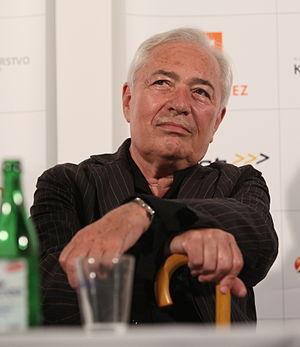
Libor Pešek est un chef d'orchestre tchèque, né à Prague le 22 juin 1933.